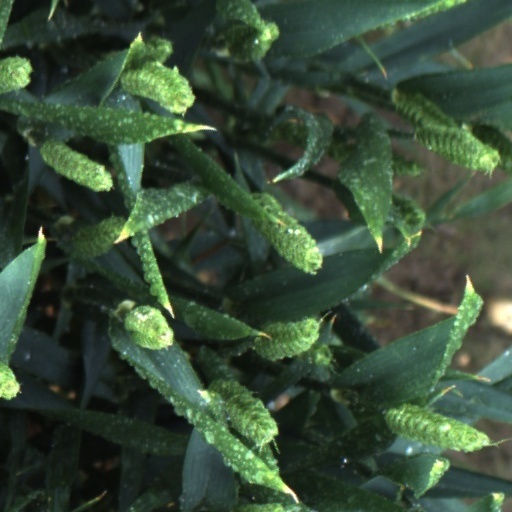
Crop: wheat